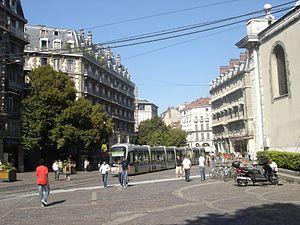
Le tram B à la place Félix Poulat